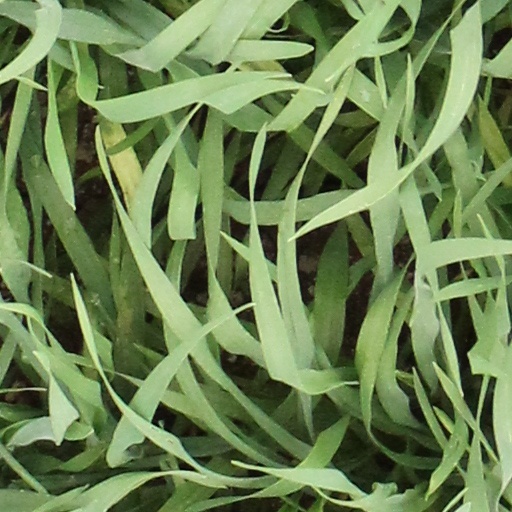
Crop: wheat